Martin Melin

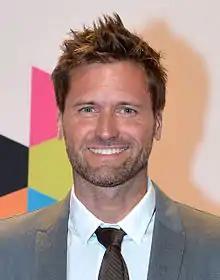
Martin Melin in 2013

Martin Melin (born 6 March 1967), is a Swedish author, police officer, politician and former television personality, and the world's first winner of the TV reality series Expedition Robinson (the first of the Survivor series) in 1997. Melin has been Member of the Swedish Parliament since August 2023, representing Stockholm Municipality. He previously replaced Joar Forssell as Member of the Swedish Parliament during the latters leave of absence from 31 October 2022 to 30 April 2023.